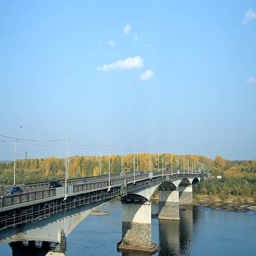
a typical bridge over the river